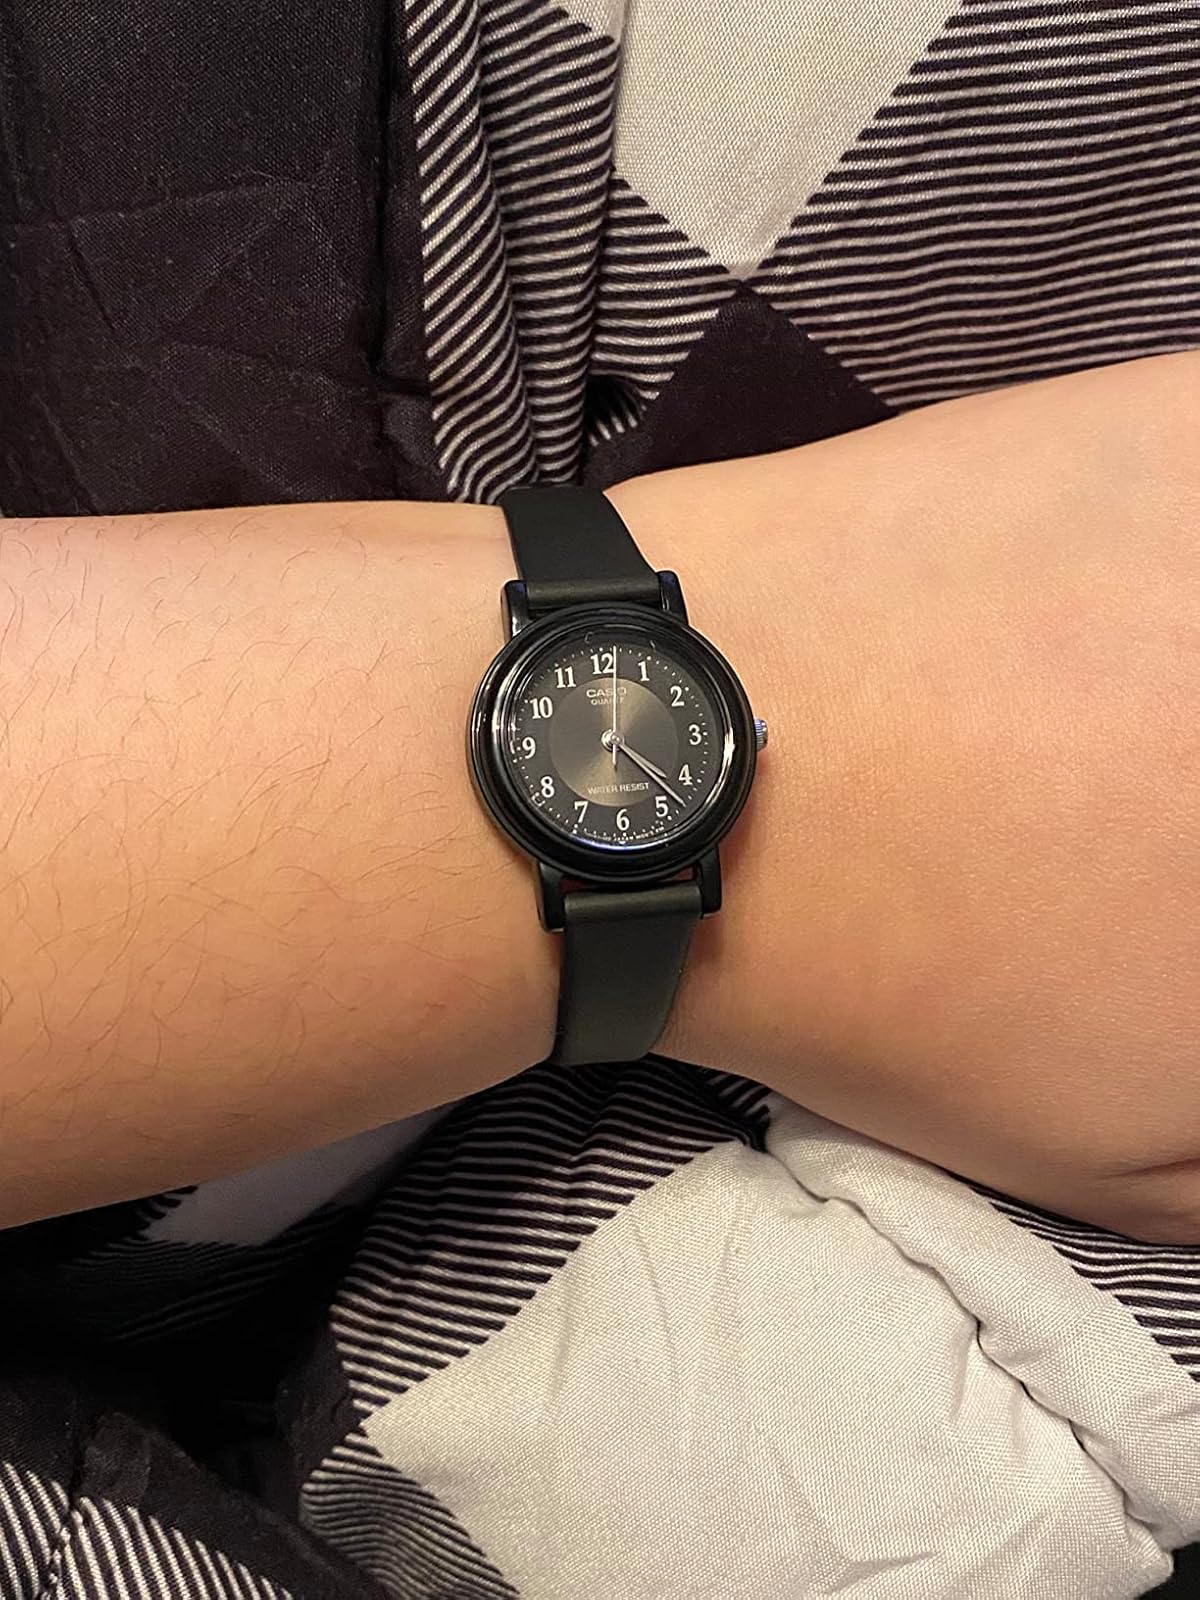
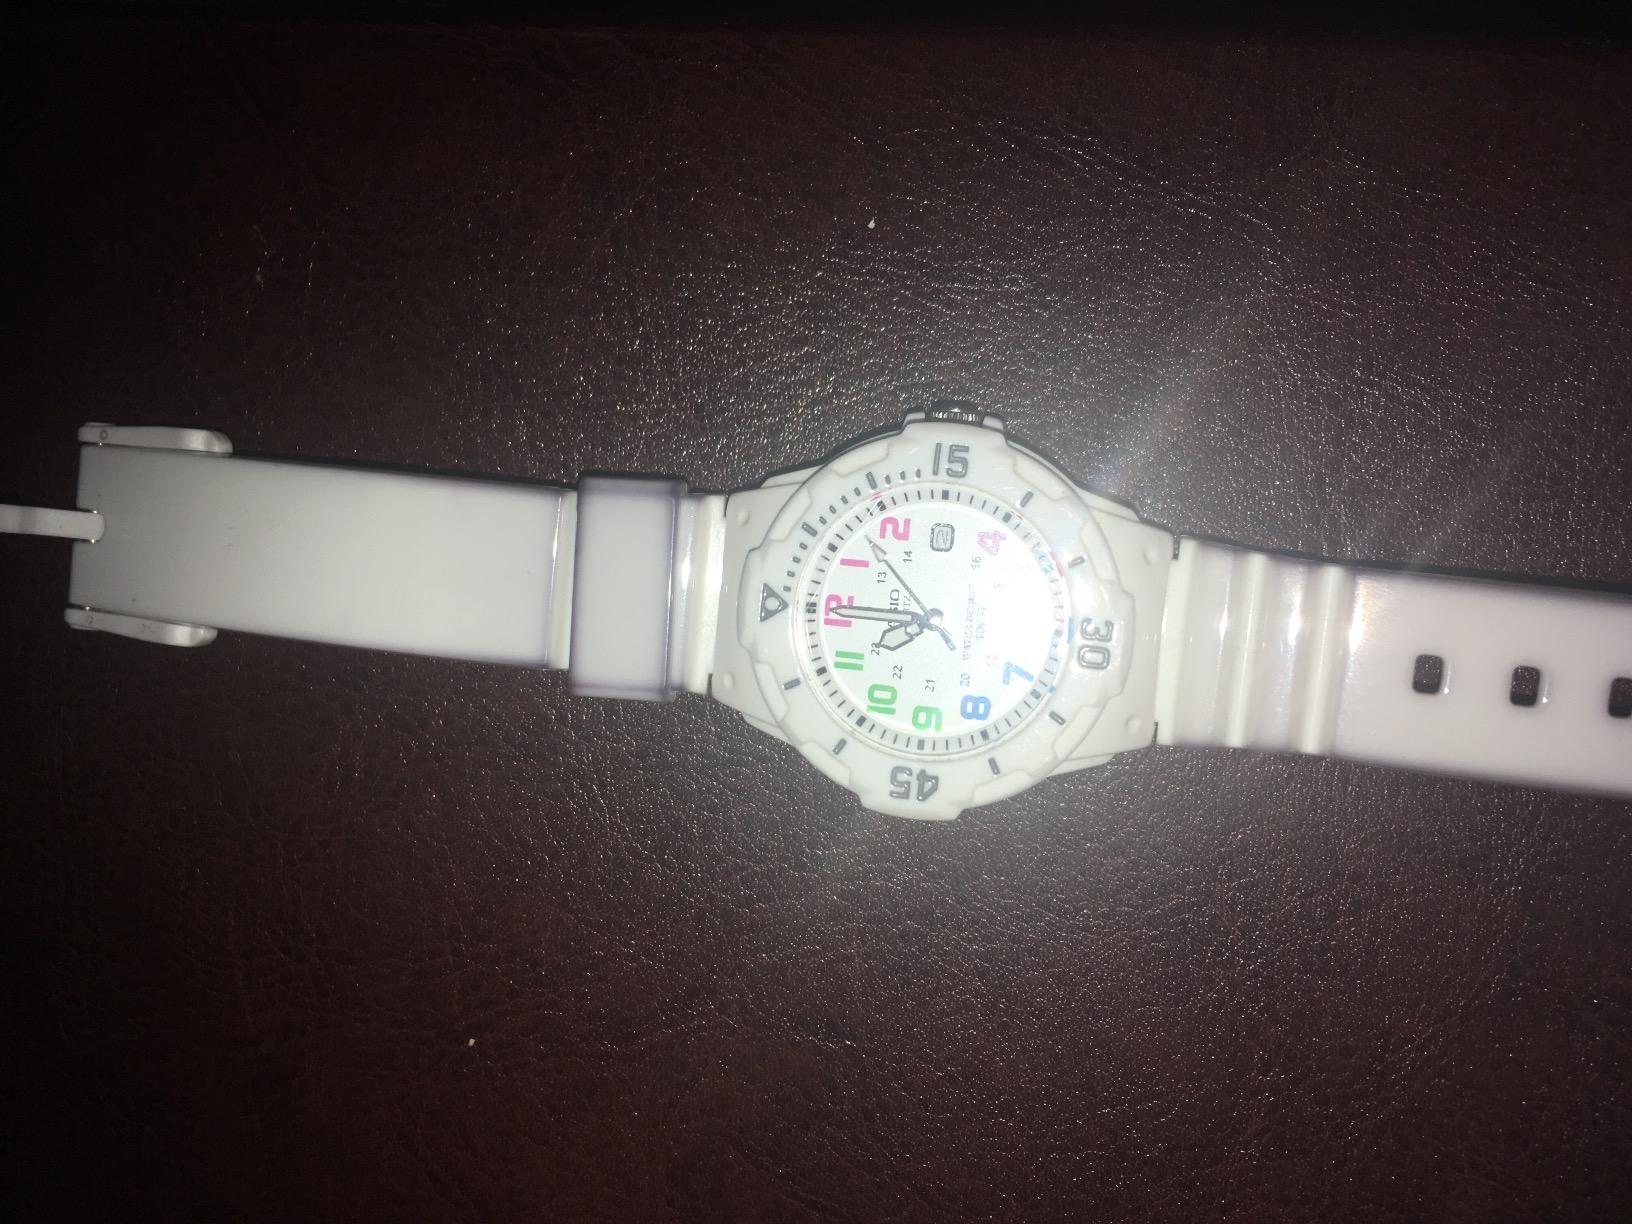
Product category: accessories_watch
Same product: no